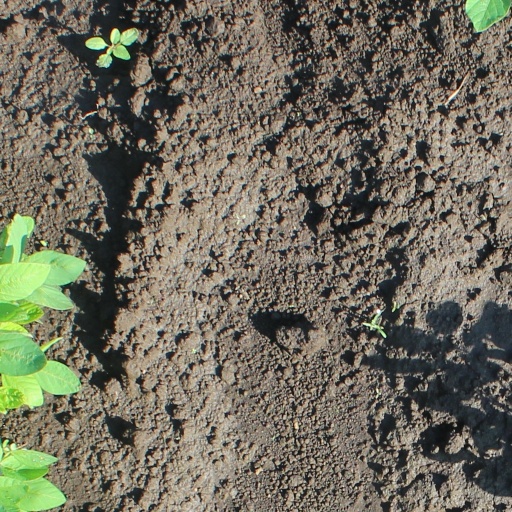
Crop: soybean